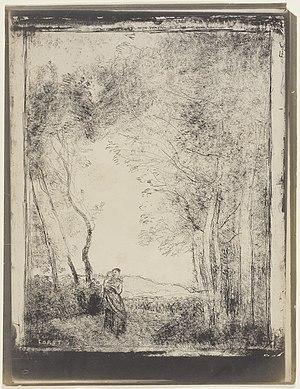
Un cliché-verre est un procédé photographique combinant le dessin, la gravure et la photographie : il s'agit d'une méthode pour graver, peindre ou dessiner en négatif sur une surface transparente, telle que du verre ou un film, et obtenir en positif l'image résultante sur un papier photosensible par tirage contact.